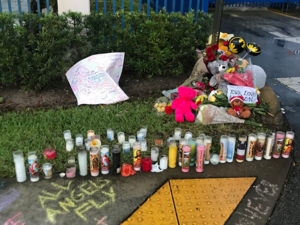
XXXTentacion, souvent stylisé XXXTENTACION, de son vrai nom Jahseh Dwayne Ricardo Onfroy, né le 23 janvier 1998 à Plantation dans le comté de Broward et mort assassiné le 18 juin 2018 à Deerfield Beach, est un rappeur, auteur-compositeur-interprète et vidéaste américain.